Siege of Sarajevo

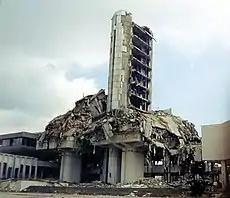
The remains of the building of Sarajevo newspaper "Oslobođenje", kept as a memorial for several years after the siege

The shelling took a heavy toll on residents. Mass killings of civilians, primarily by mortar attacks, made headline news in the West. On 1 June 1993, 11 people were killed and 133 were wounded in an attack on a football game. On 12 July, twelve people were killed while waiting in line for water.